Te Atatū Peninsula Park

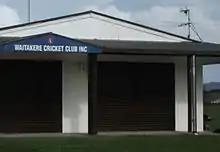

The park was created in 1960 as Holman Park. It was then renamed Te Atatu Park before being renamed again as Te Atatū Peninsula Park.